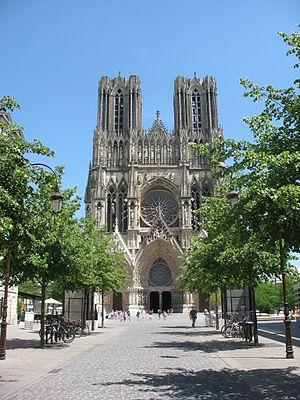
La Cathédrale Notre-Dame de Reims — Reims, Champagne-Ardenne, France
Villes et Pays d’art et d’histoire est un label officiel français attribué depuis 1985 par le ministère de la Culture et de la Communication aux communes ou pays de France qui s’engagent dans une politique d’animation et de valorisation de leurs patrimoines bâti, naturel et industriel, ainsi que de l’architecture. Ce label succède à l’appellation « Ville d’art », disparue en 2005.